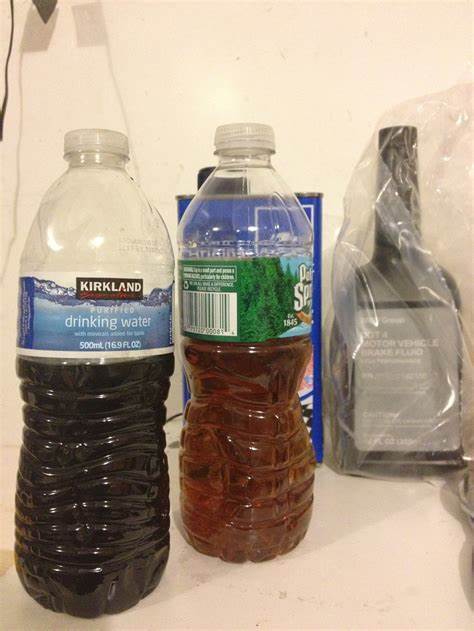
Waste category: plastic